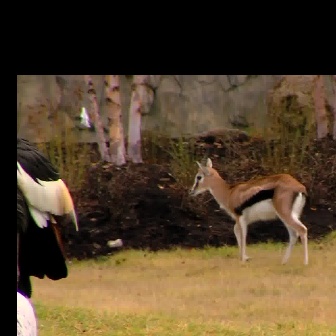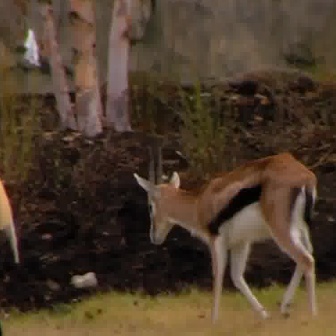
  Please identify the target specified by the bounding box [187,147,308,268] in the first image and locate it in the second image. Return the coordinates in [x_min,y_min,x_max,y_max] format.
Answer: [130,142,319,331]